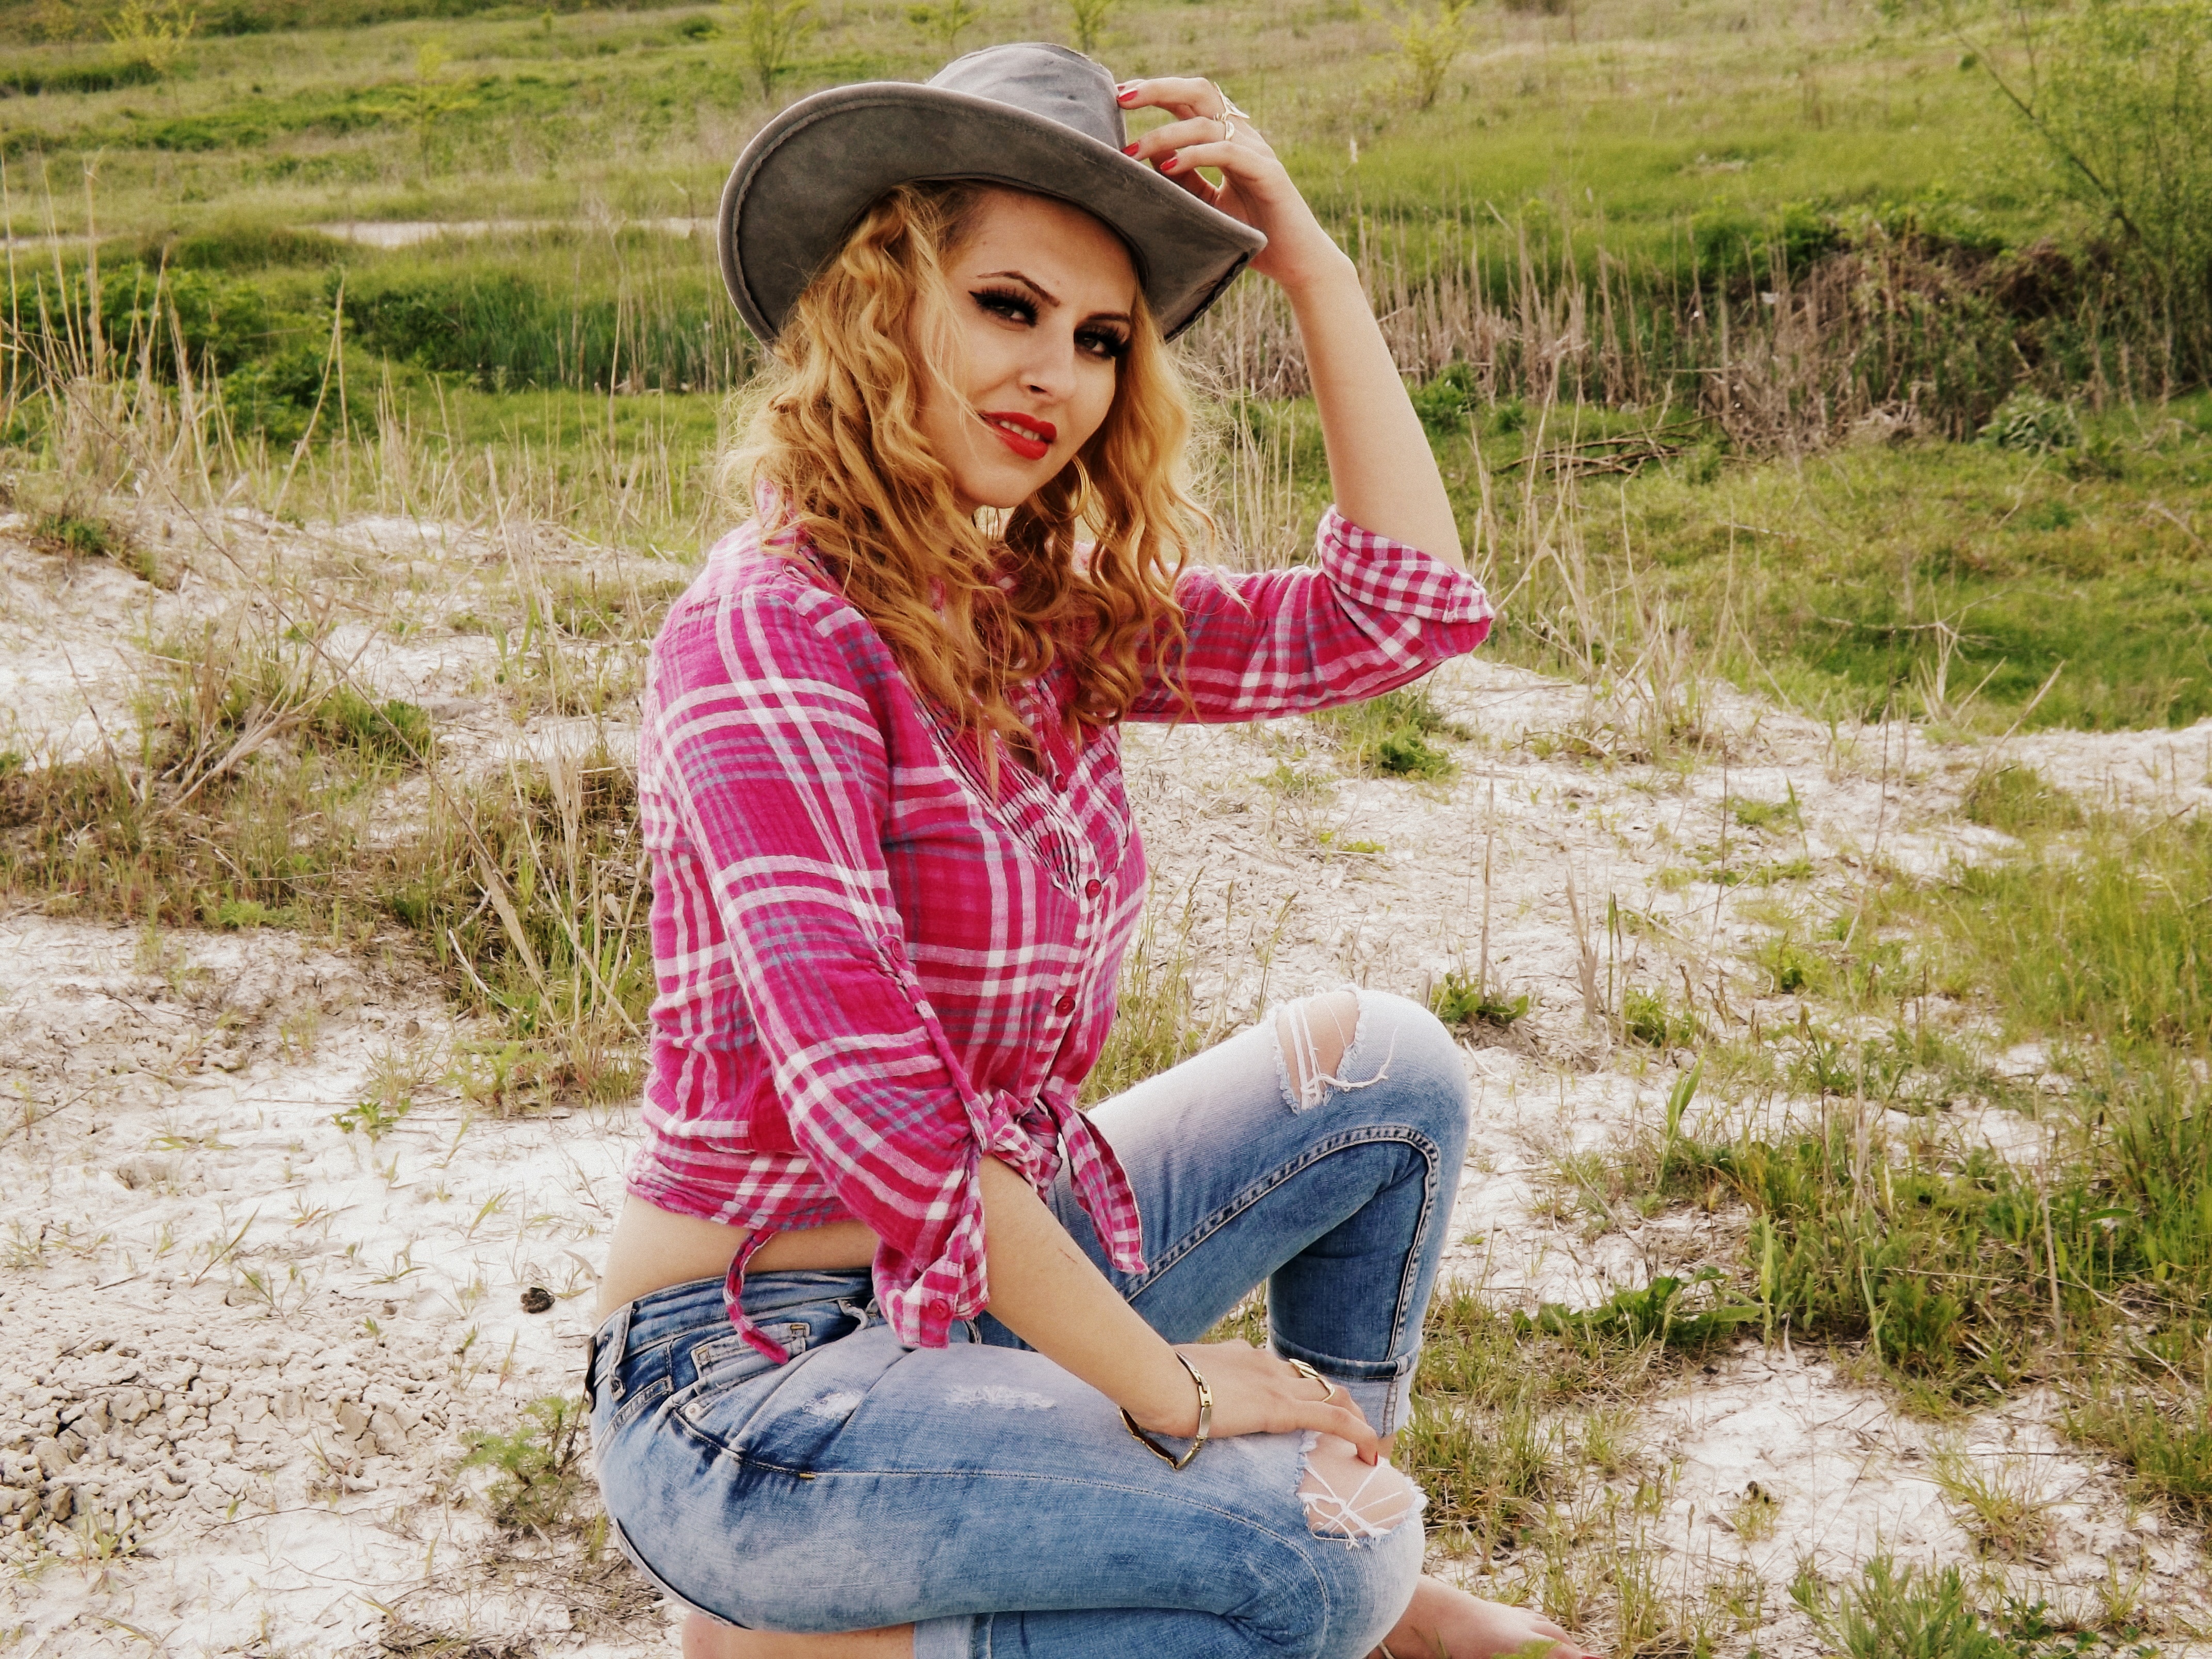
grass, person, people, girl, photography, model, spring, sitting, child, cowgirl, toddler, beauty, hats, photo shoot, wild west, portrait photography, human positions